Rombro Building

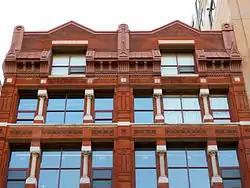
Rombro Building, March 2012

Rombro Building is a historic loft building located at Baltimore, Maryland, United States. It is a six-story loft building constructed in 1881, and designed as a double warehouse. The first floor storefronts feature brick, stone, terra cotta, and cast iron framing and reflects the Queen Anne style in its facade organization and detailing.